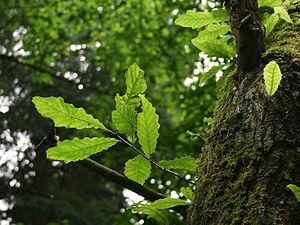
Feuilles du Chêne à feuille à feuille de chataîgnier - Quercus castaneifolia Position exacte